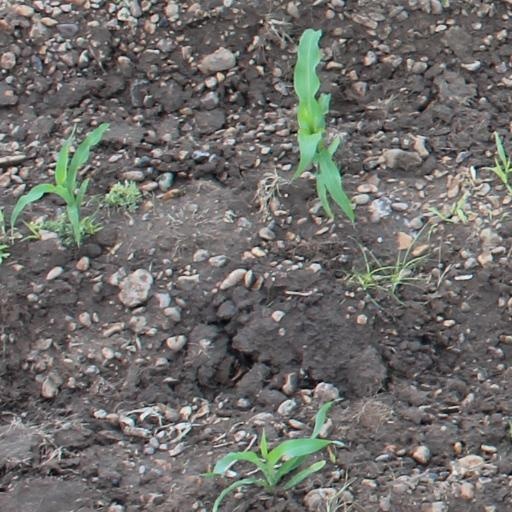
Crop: maize; corn